Chouine

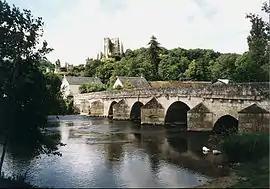
The 14th-century bridge and 15th-18th-century château at Lavardin, home of chouine

Chouine is a card game played in the Loire Valley whose origins go back at least to the 18th century in the Kingdom of France. It is thought to be related to Briscan which in turn is a cousin of Mariage, a game first attested in 1715. An 1849 dictionary of the Normandy dialect gives chouine as a "term in the game of Briske (sic) which indicates that one has in hand the Ace, King, Queen, Jack and Ten of trumps."